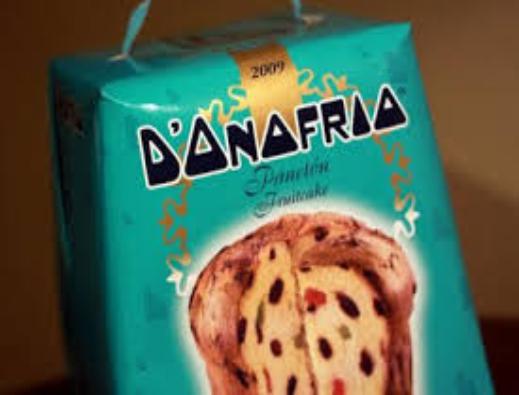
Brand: Chocolate D'Onofrio
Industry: Food